De Graeff

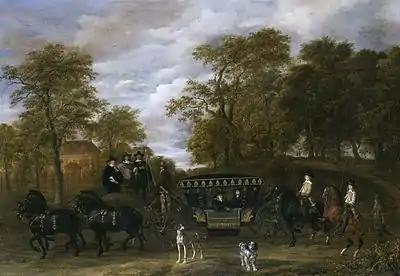
Cornelis de Graeff at Soestdijk, painted by Thomas de Keyser and Jacob van Ruisdael (1656-1660).

During the Dutch Golden Age, the De Graeff family was critical of the influence of the House of Orange. the De Graeffs belonged to the republican political movement of the Regenten, also referred to as the ‘state oriented’, as opposed to the Royalists. Together with the Republican political leaders, the Bicker family and Grand Pensionary Johan de Witt, the republican-minded Jacob Dircksz de Graeff (son of Dirck Jansz Graeff) and his sons Cornelis and Andries de Graeff strived for the abolition of stadtholdership. They desired the full sovereignty of the individual regions in a form in which the Republic of the United Seven Netherlands was not ruled by a single person. Instead of a sovereign (or stadtholder) the political and military power was lodged with the States General and with the regents of the cities in Holland. The De Graeff and Bicker families, for example, tried to imitate the centralistic, autocratic style of government of the Florentine Medici. The Dutch historian and archivist Bas Dudok van Heel said about the power of families like that of de Graeff and Bicker: "In Florence, families like Bicker and De Graeff would have been uncrowned princes".